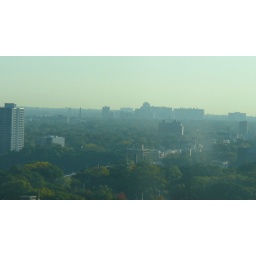
View from my office building in Toronto, Ontario, Canada